Annweiler am Trifels station

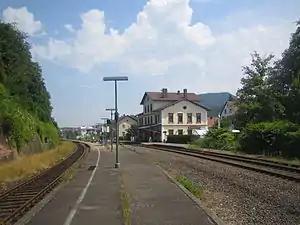
Tracks and platforms

Annweiler am Trifels station is the main station in the town of Annweiler am Trifels in the German state of Rhineland-Palatinate. Deutsche Bahn classifies it as a category 5 station and it has three platform tracks. The station is located in the network of the Verkehrsverbund Rhein-Neckar (Rhine-Neckar transport association, VRN) and belongs to fare zones 181 and 191. Since 2002, Annweiler has also been part of the area served by the "Karlsruher Verkehrsverbund" (Karlsruhe Transport Association, KVV) using tickets at a transitional rate. Annweiler was always the most important station between Landau (Pfalz) Hbf and Pirmasens Nord and it used to be served by long-distance services.